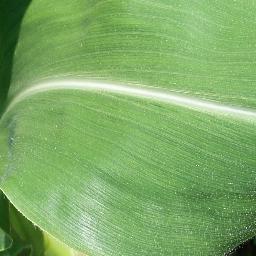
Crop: corn
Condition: (maize)_healthy